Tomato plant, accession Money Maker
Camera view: horizontal (90 deg, fisheye); turntable rotation: 240 degrees
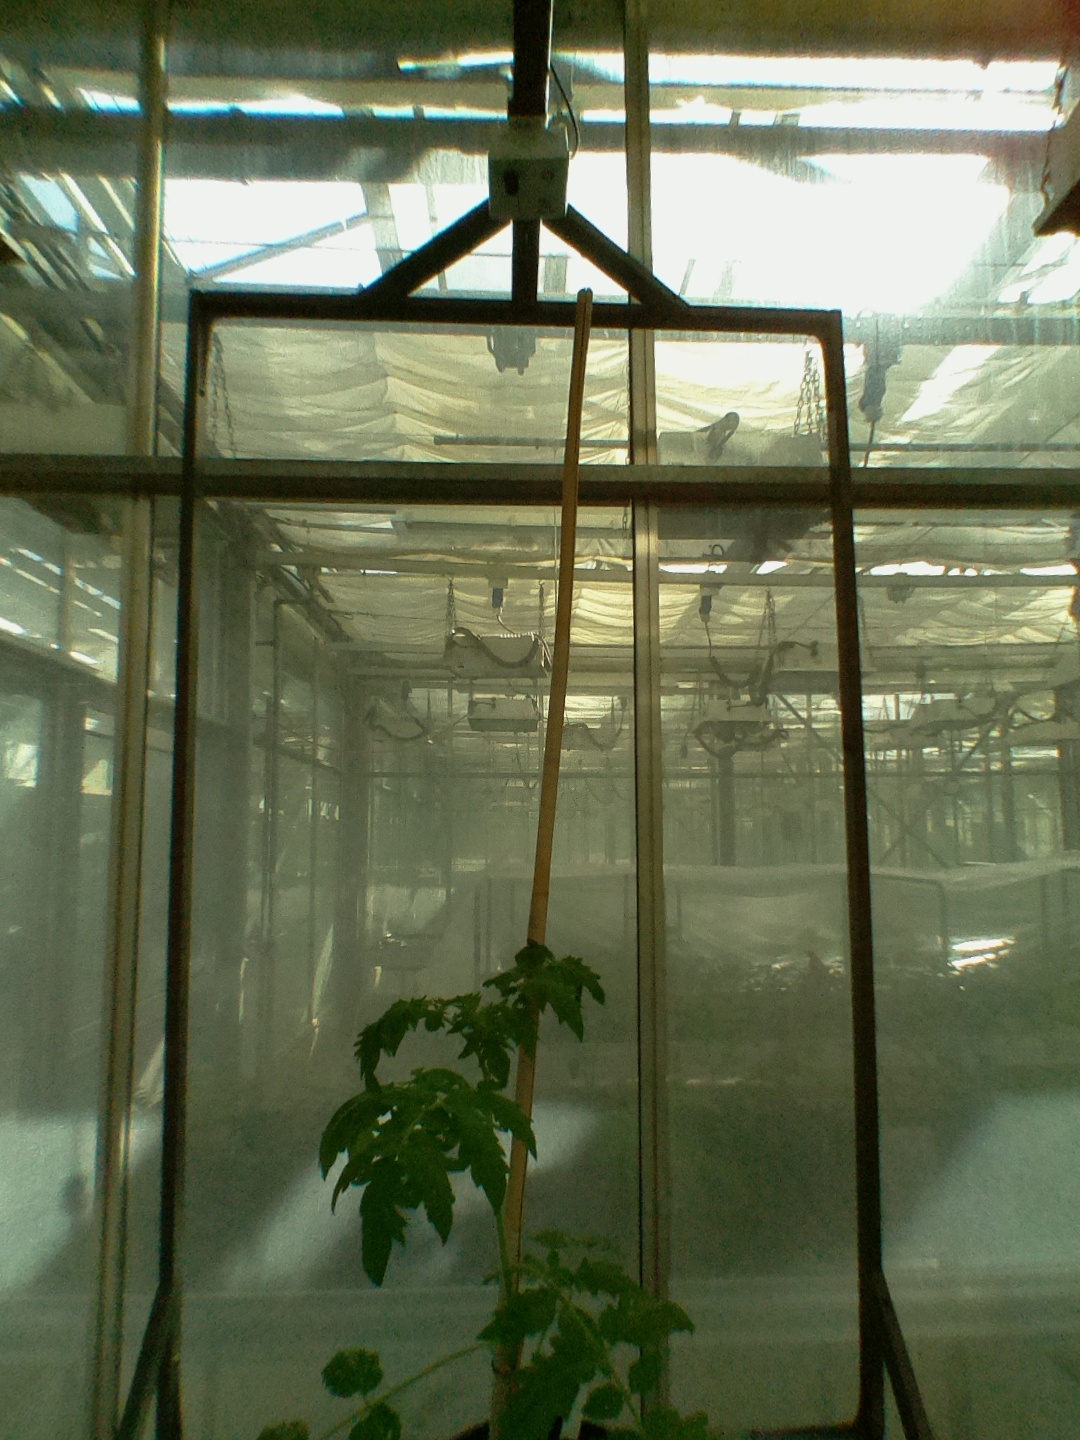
BBCH growth stage 14: 8 of true leaves visible